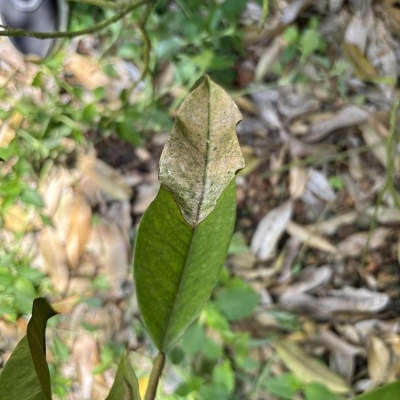
Label: Leaf_Blight